Gorumara National Park

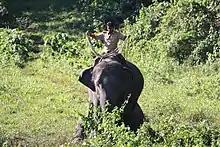
Kumki Elephant of West Bengal Forest Department at Ramsai

The major conservation focus of the park is to maintain a viable breeding community of Indian rhinoceroses. However, the lack of large predators has caused significantly worrying skews in the populations of large herbivores in the park. The rhinoceros male:female ratio, usually 1:3, shot up to 1:1 – resulting in male dominance fights and deaths. The gaur population also doubled in recent years, with risk of overgrazing.